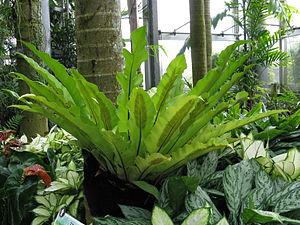
Asplenium nidus est une espèce de fougères de la famille des Aspleniaceae. On l'appelle aussi fougère nid d'oiseau.